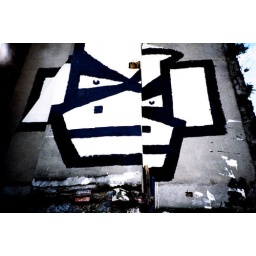
on the wall of a house near to Brick Lane, art by Mighty Mo (thanks Bravo 99)